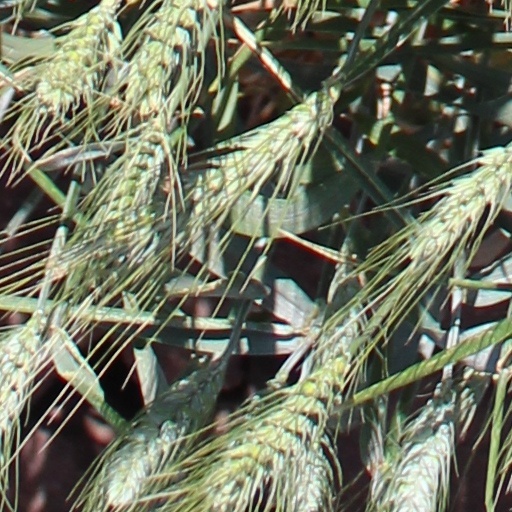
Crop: wheat